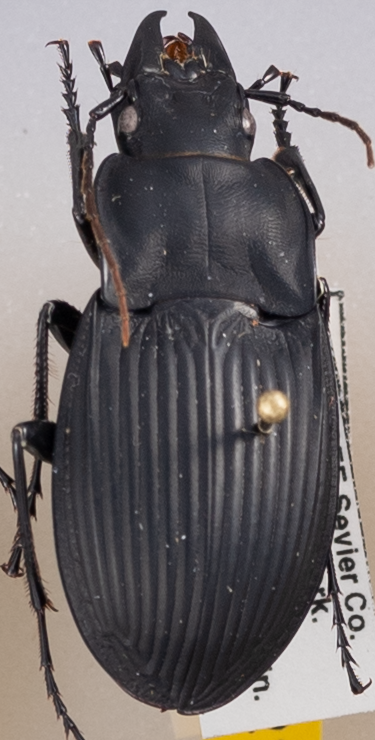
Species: Dicaelus dilatatus
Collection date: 2019-05-28
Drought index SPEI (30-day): -0.17
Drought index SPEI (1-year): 2.09
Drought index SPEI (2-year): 2.09